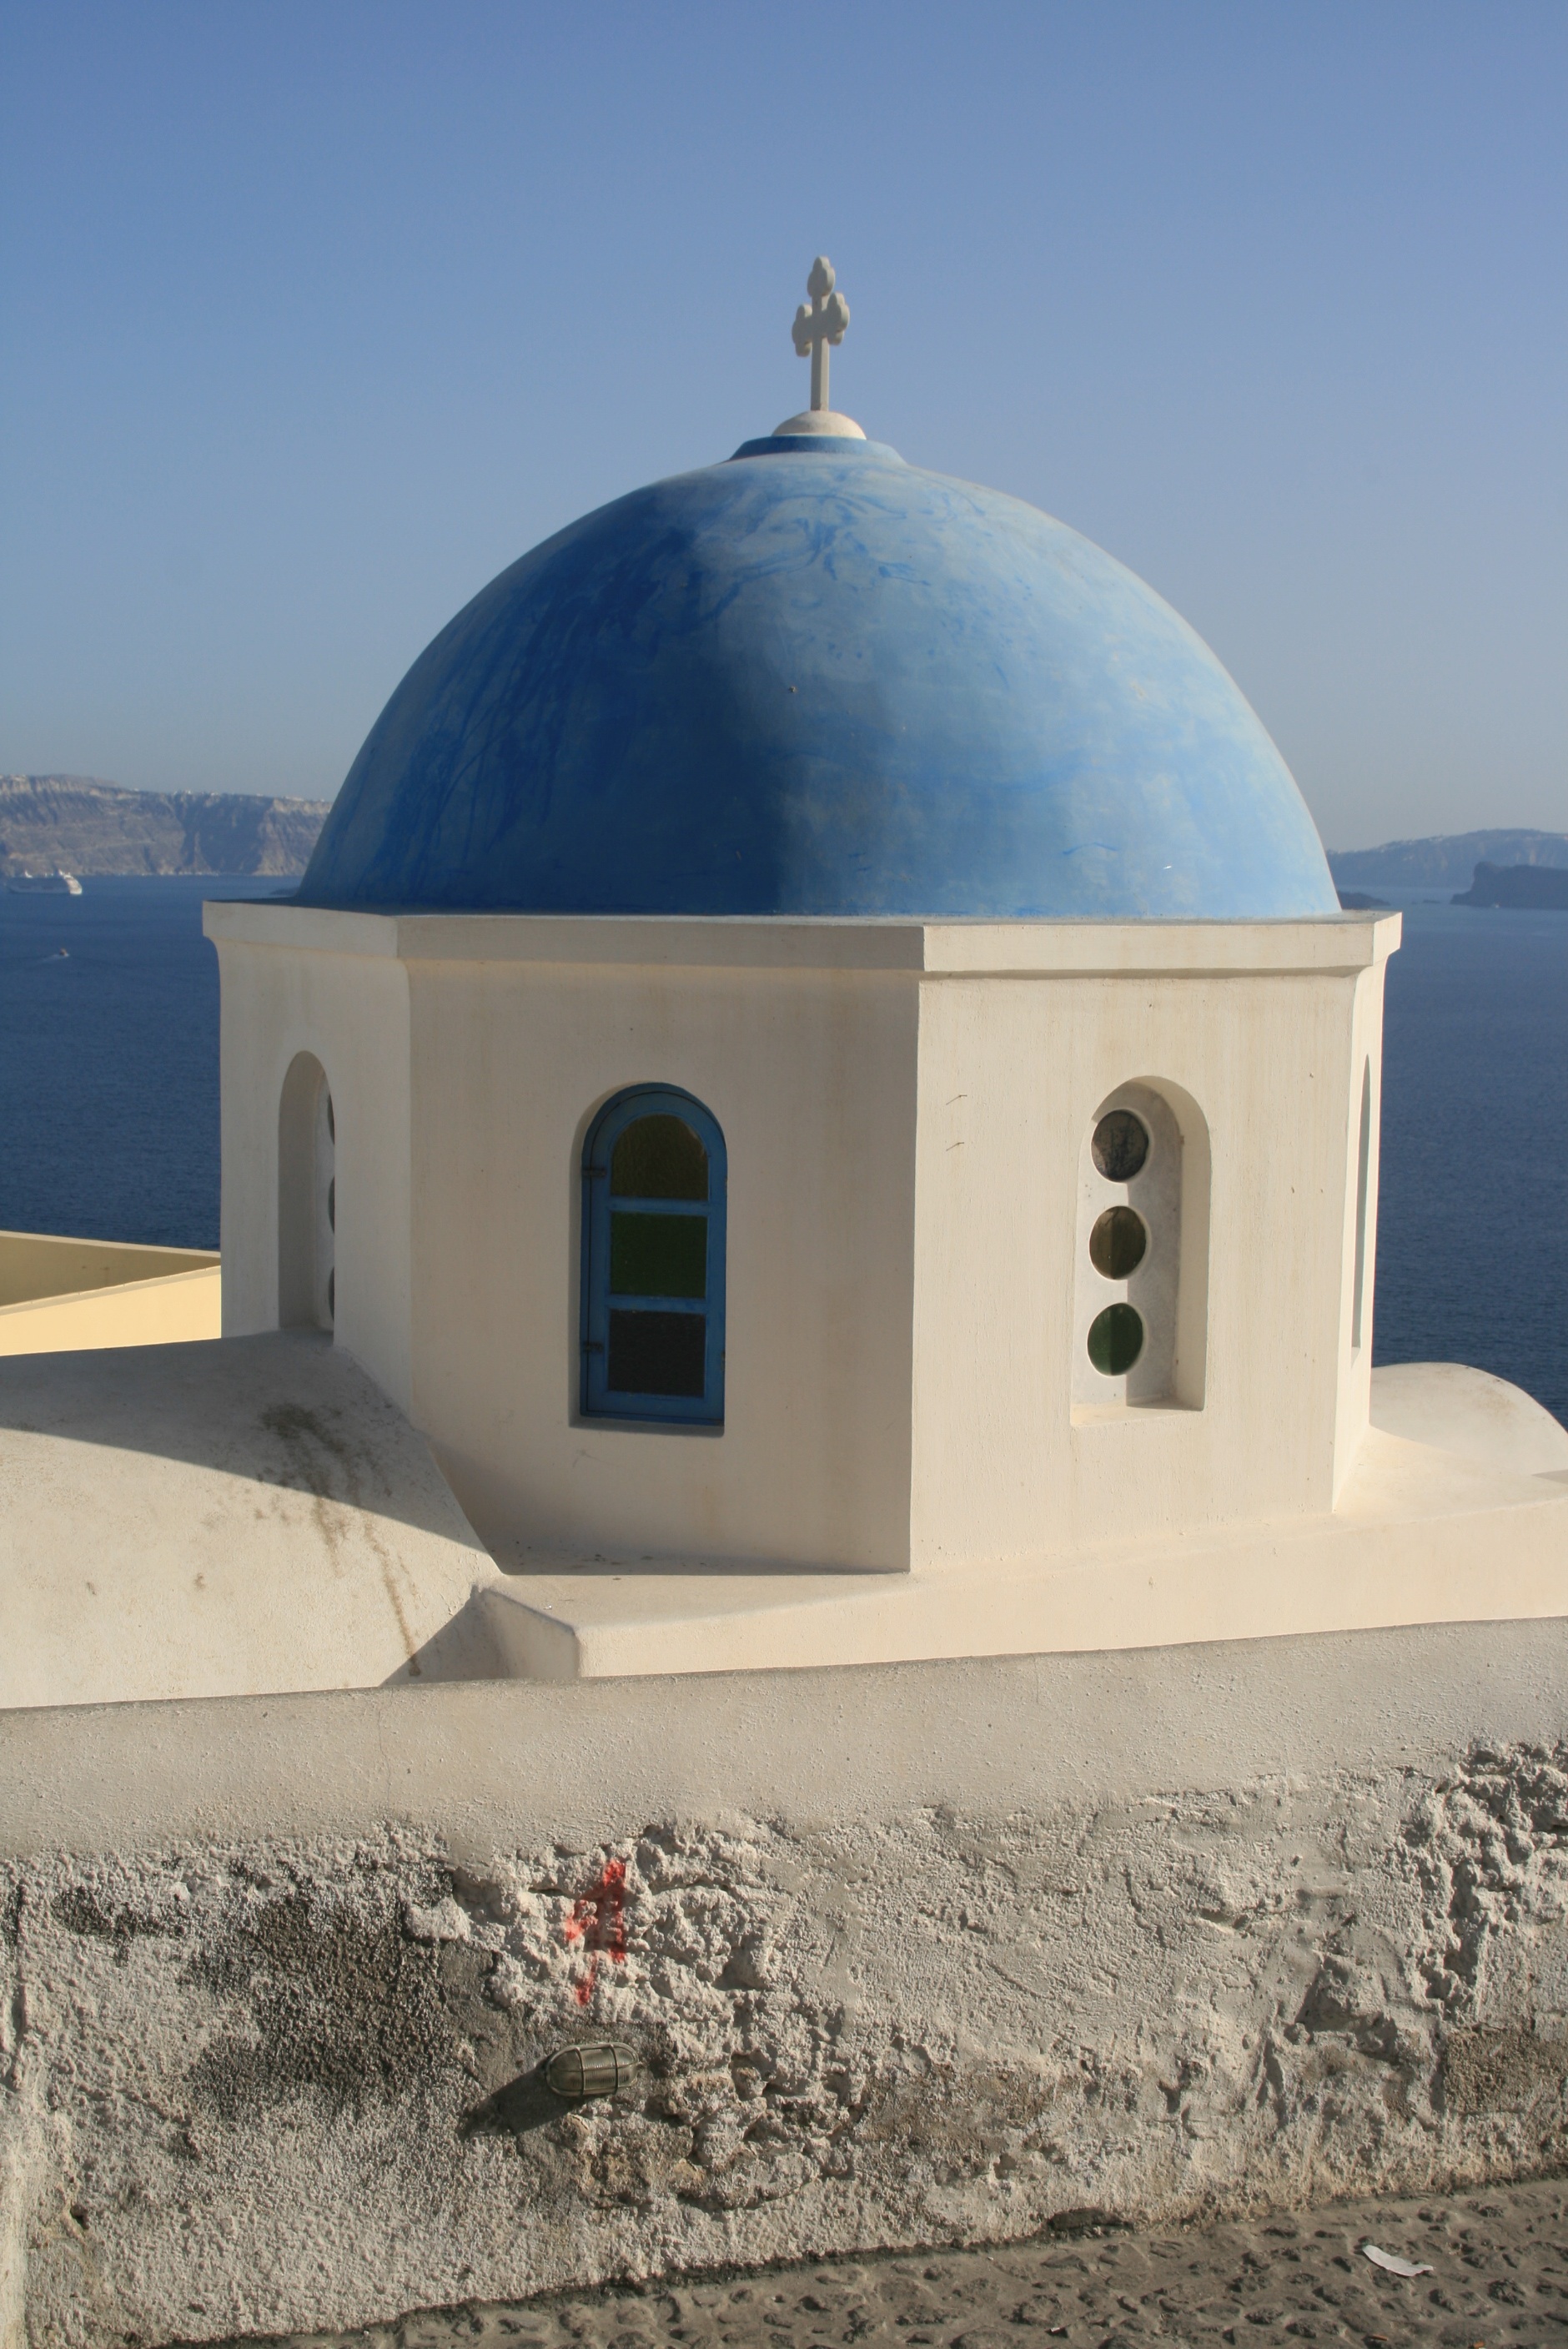
sea, water, architecture, building, holiday, chapel, place of worship, observatory, santorini, temple, holidays, landscapes, greece, mosque, dome, cyclades, the coast